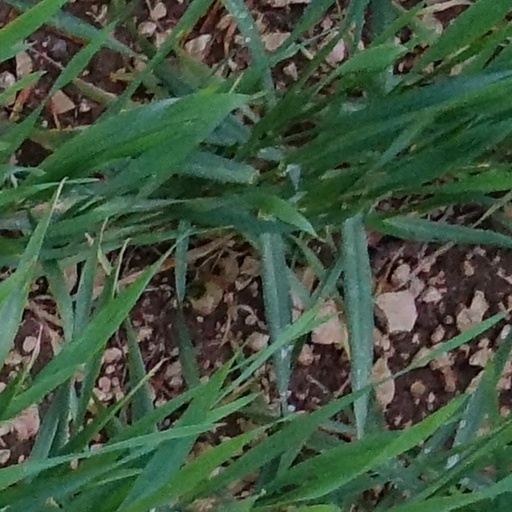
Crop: wheat